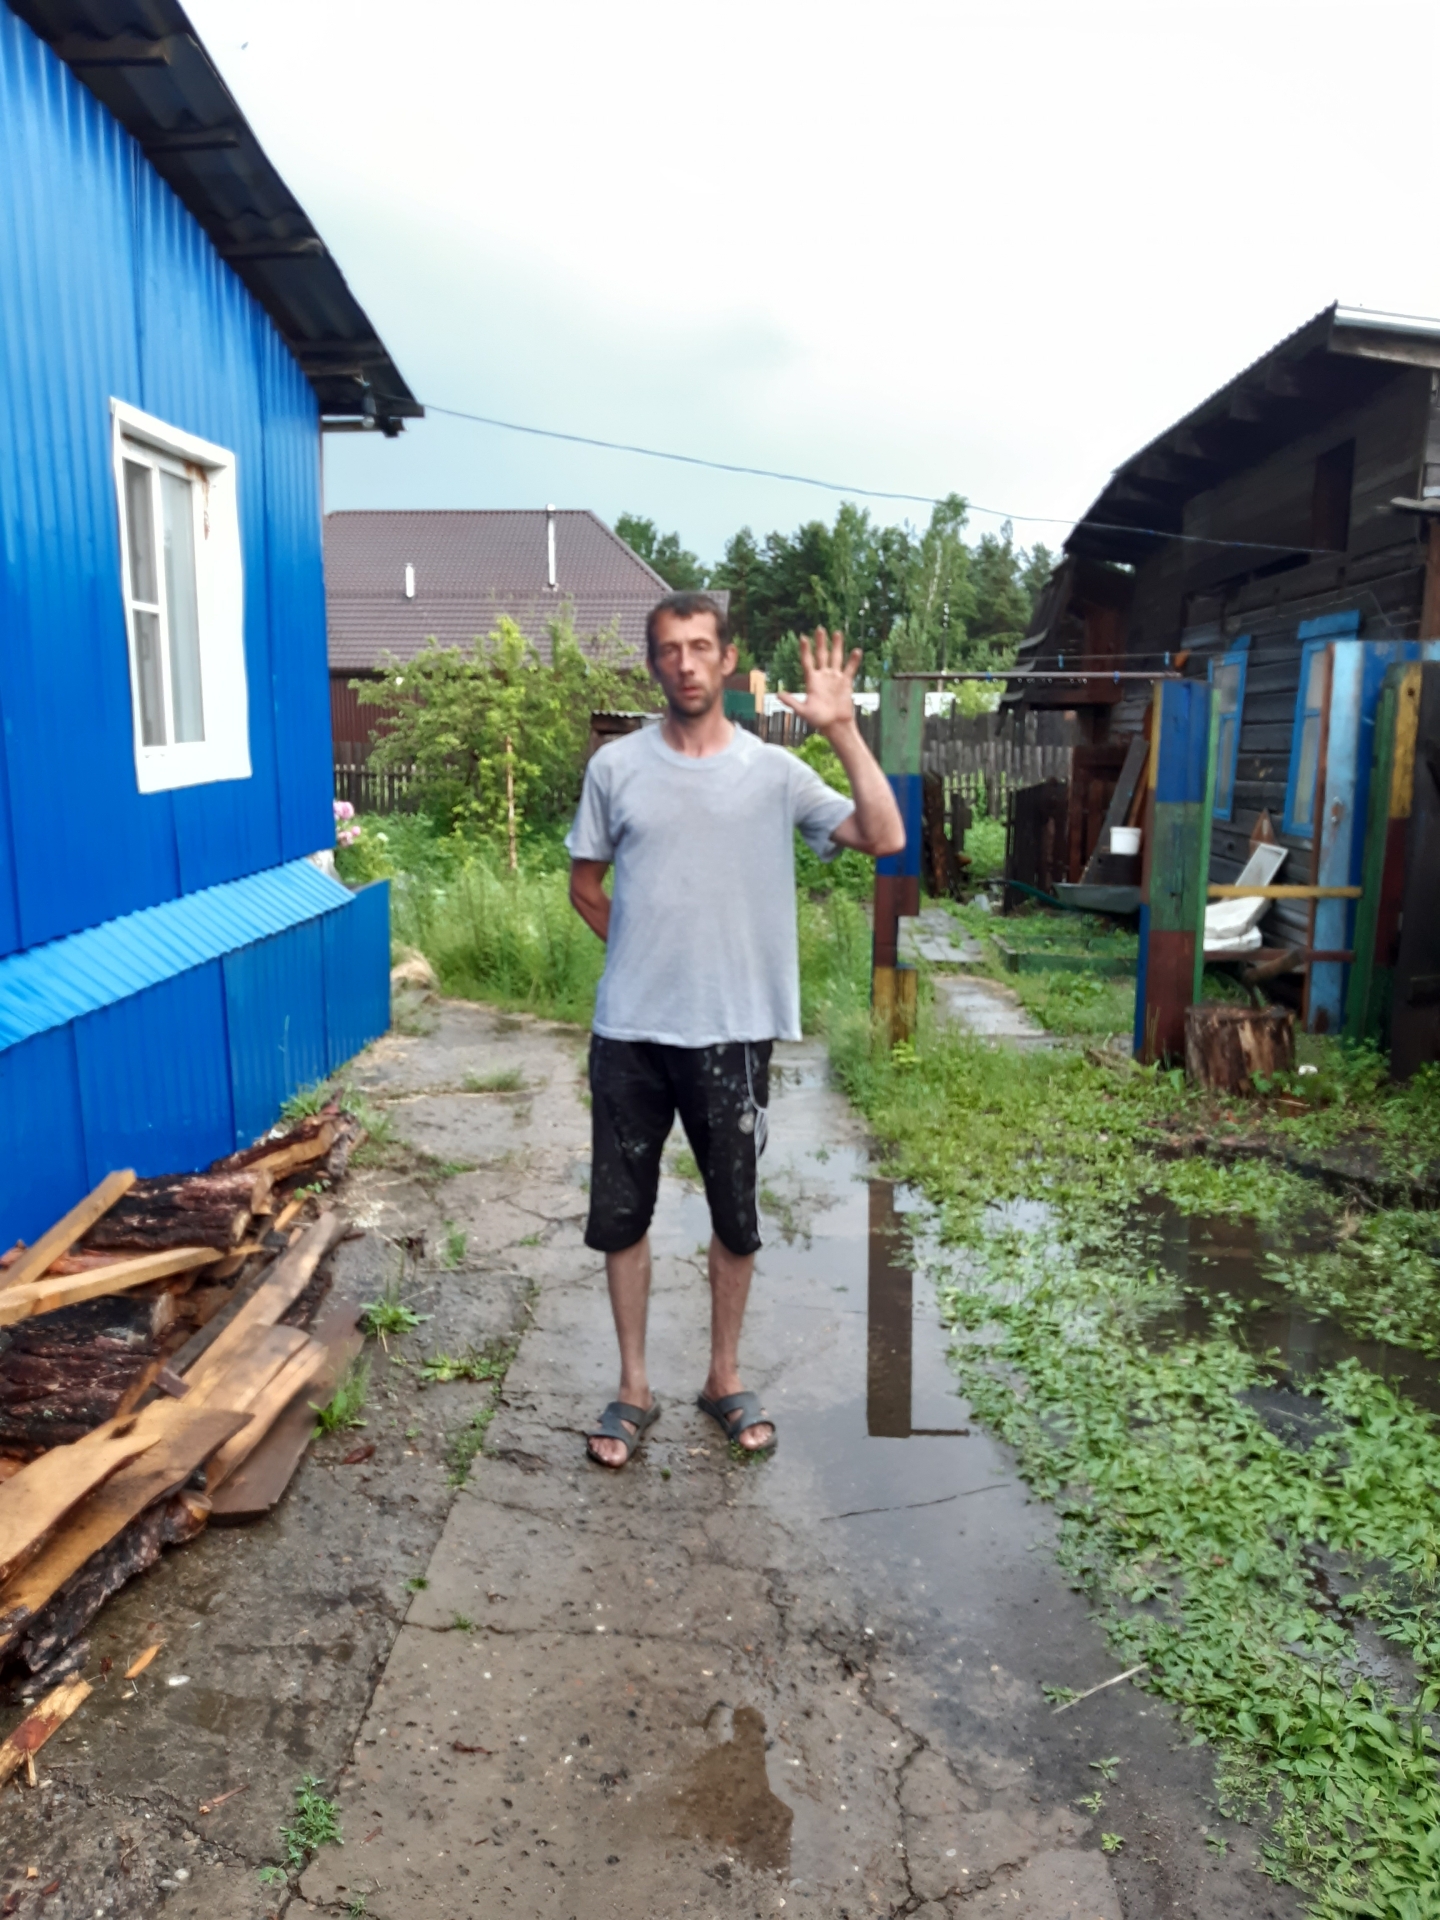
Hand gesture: palm